Panakkara Pillai

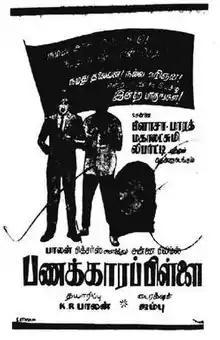
Poster

Panakkara Pillai is a 1968 Indian Tamil-language film. It stars Jayalalithaa opposite Ravichandran with a supporting cast including Nagesh, S. N. Lakshmi and M. N. Nambiar. The story was written by Mahendran and has Ravichandran in a double role. It was a successful film on its release.